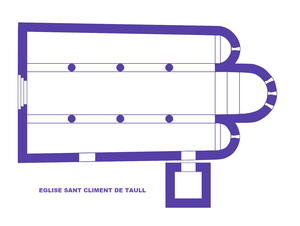
Eglise Sant Climent dr Taull (image Commons modifiée)
L'architecture romane est le premier grand style créé au Moyen Âge en Europe après le déclin de la civilisation gréco-romaine. Son développement est pleinement établi vers 1060 mais les premiers signes de mutation sont différents suivant les régions et il n'y a pas de consensus sur une date des débuts qui vont du VIᵉ au XIᵉ siècle. L'architecture gothique est le style qui lui succède progressivement à partir du XIIe siècle.Le dynamisme monastique, de profondes aspirations religieuses et morales, la spiritualité des routes de pèlerinages dans une Europe rendue à la paix président à la naissance de l'art roman et contribuent à en faire un style vraiment neuf et doué d'une profonde originalité. La volonté de libérer l'Église de la tutelle de pouvoirs séculiers, les croisades, la reconquête chrétienne en Espagne avec l'effondrement du califat de Cordoue, la disparition du mécénat royal ou princier font de l'art roman l'art de toute la chrétienté médiévale.